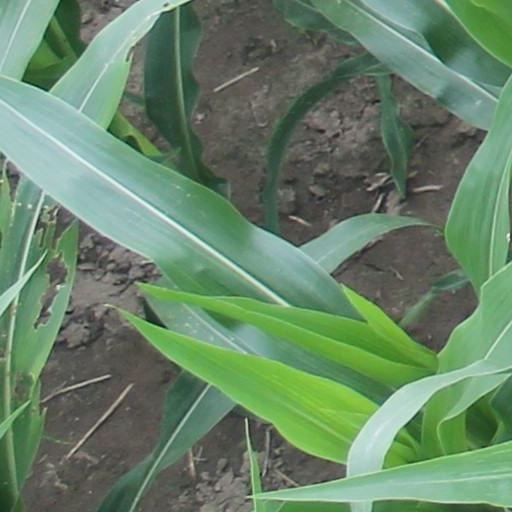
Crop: maize; corn